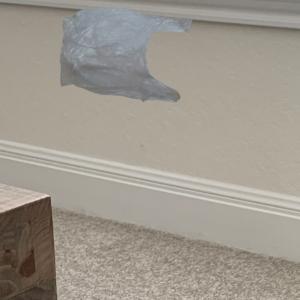
Label: plasticbags